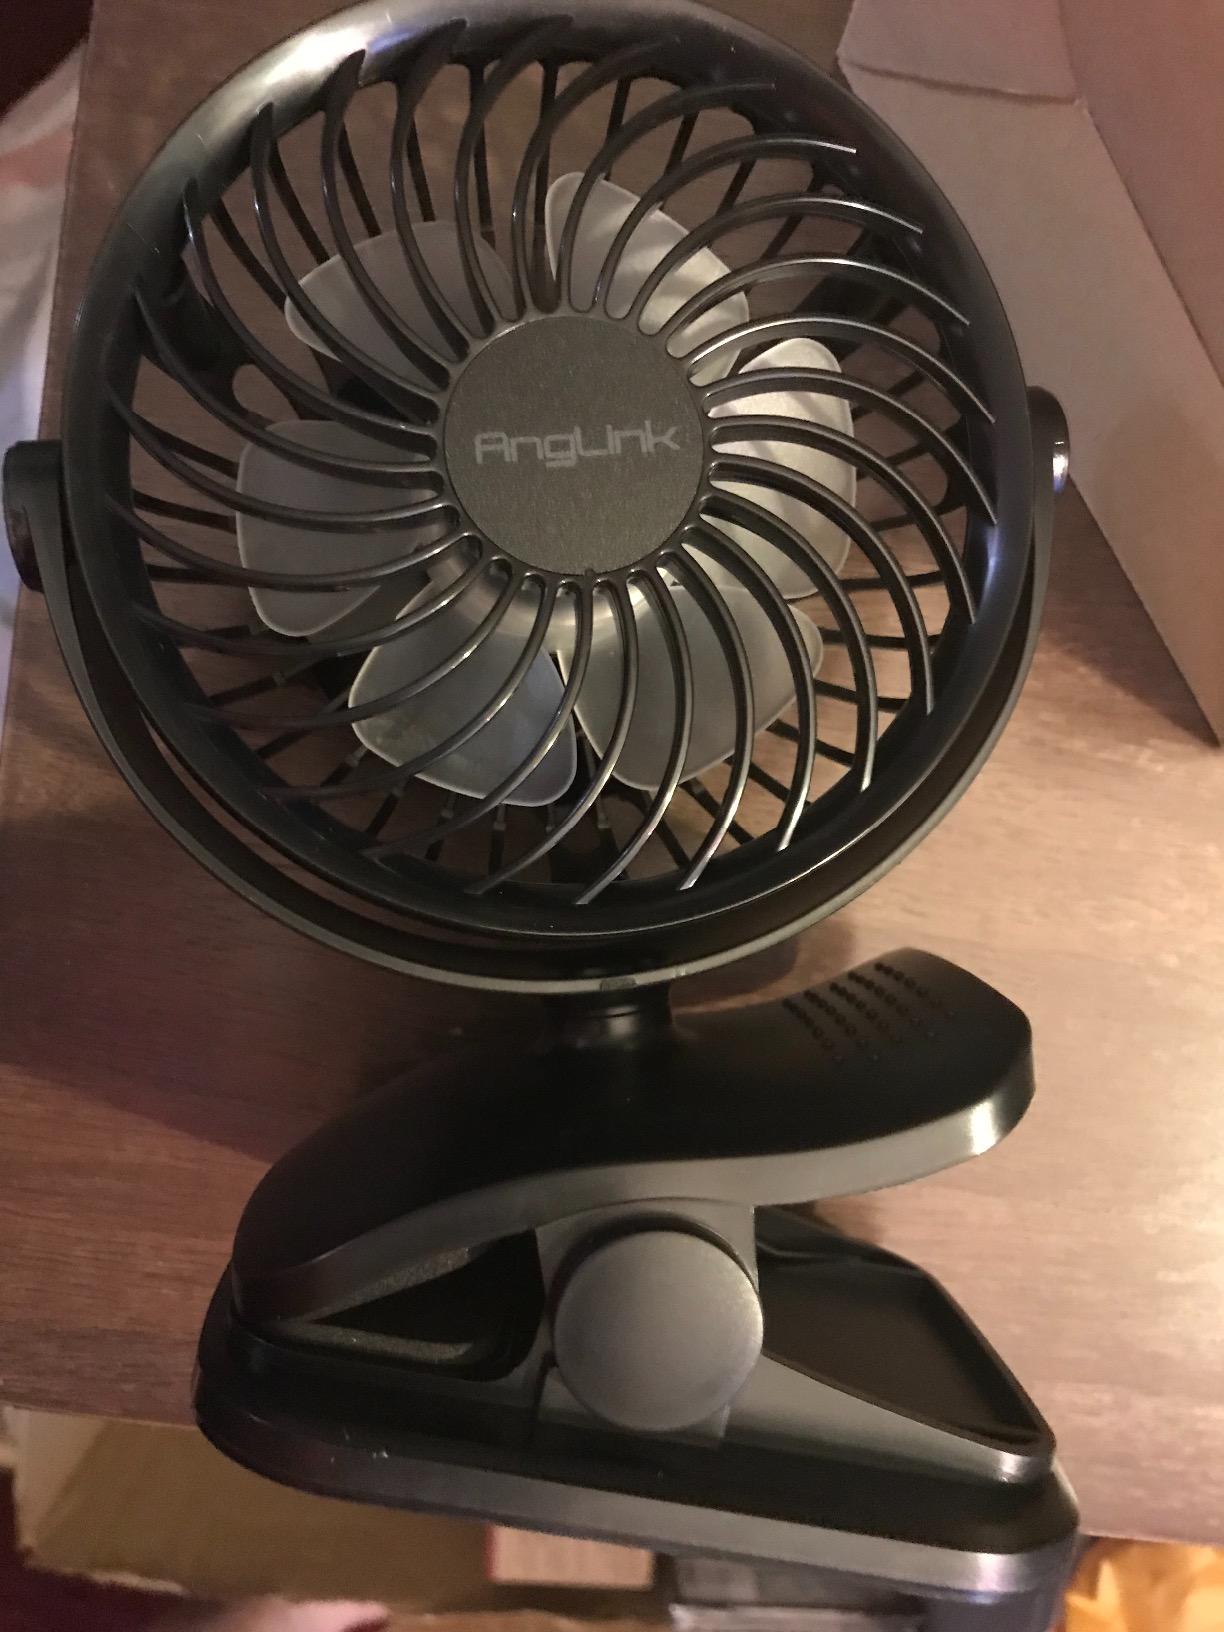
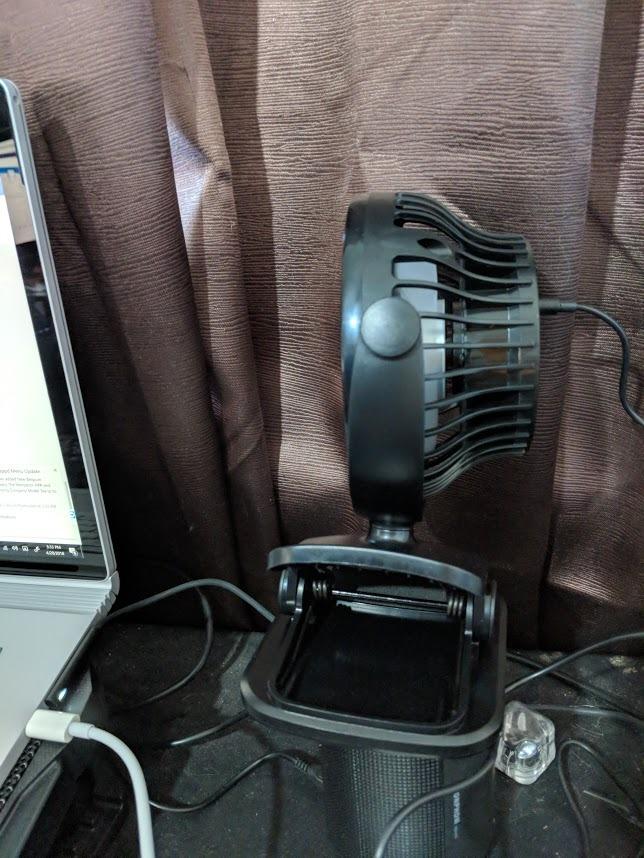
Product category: fan
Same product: yes